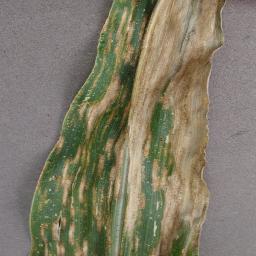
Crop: corn
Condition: (maize)_cercospora_spot_gray_spot